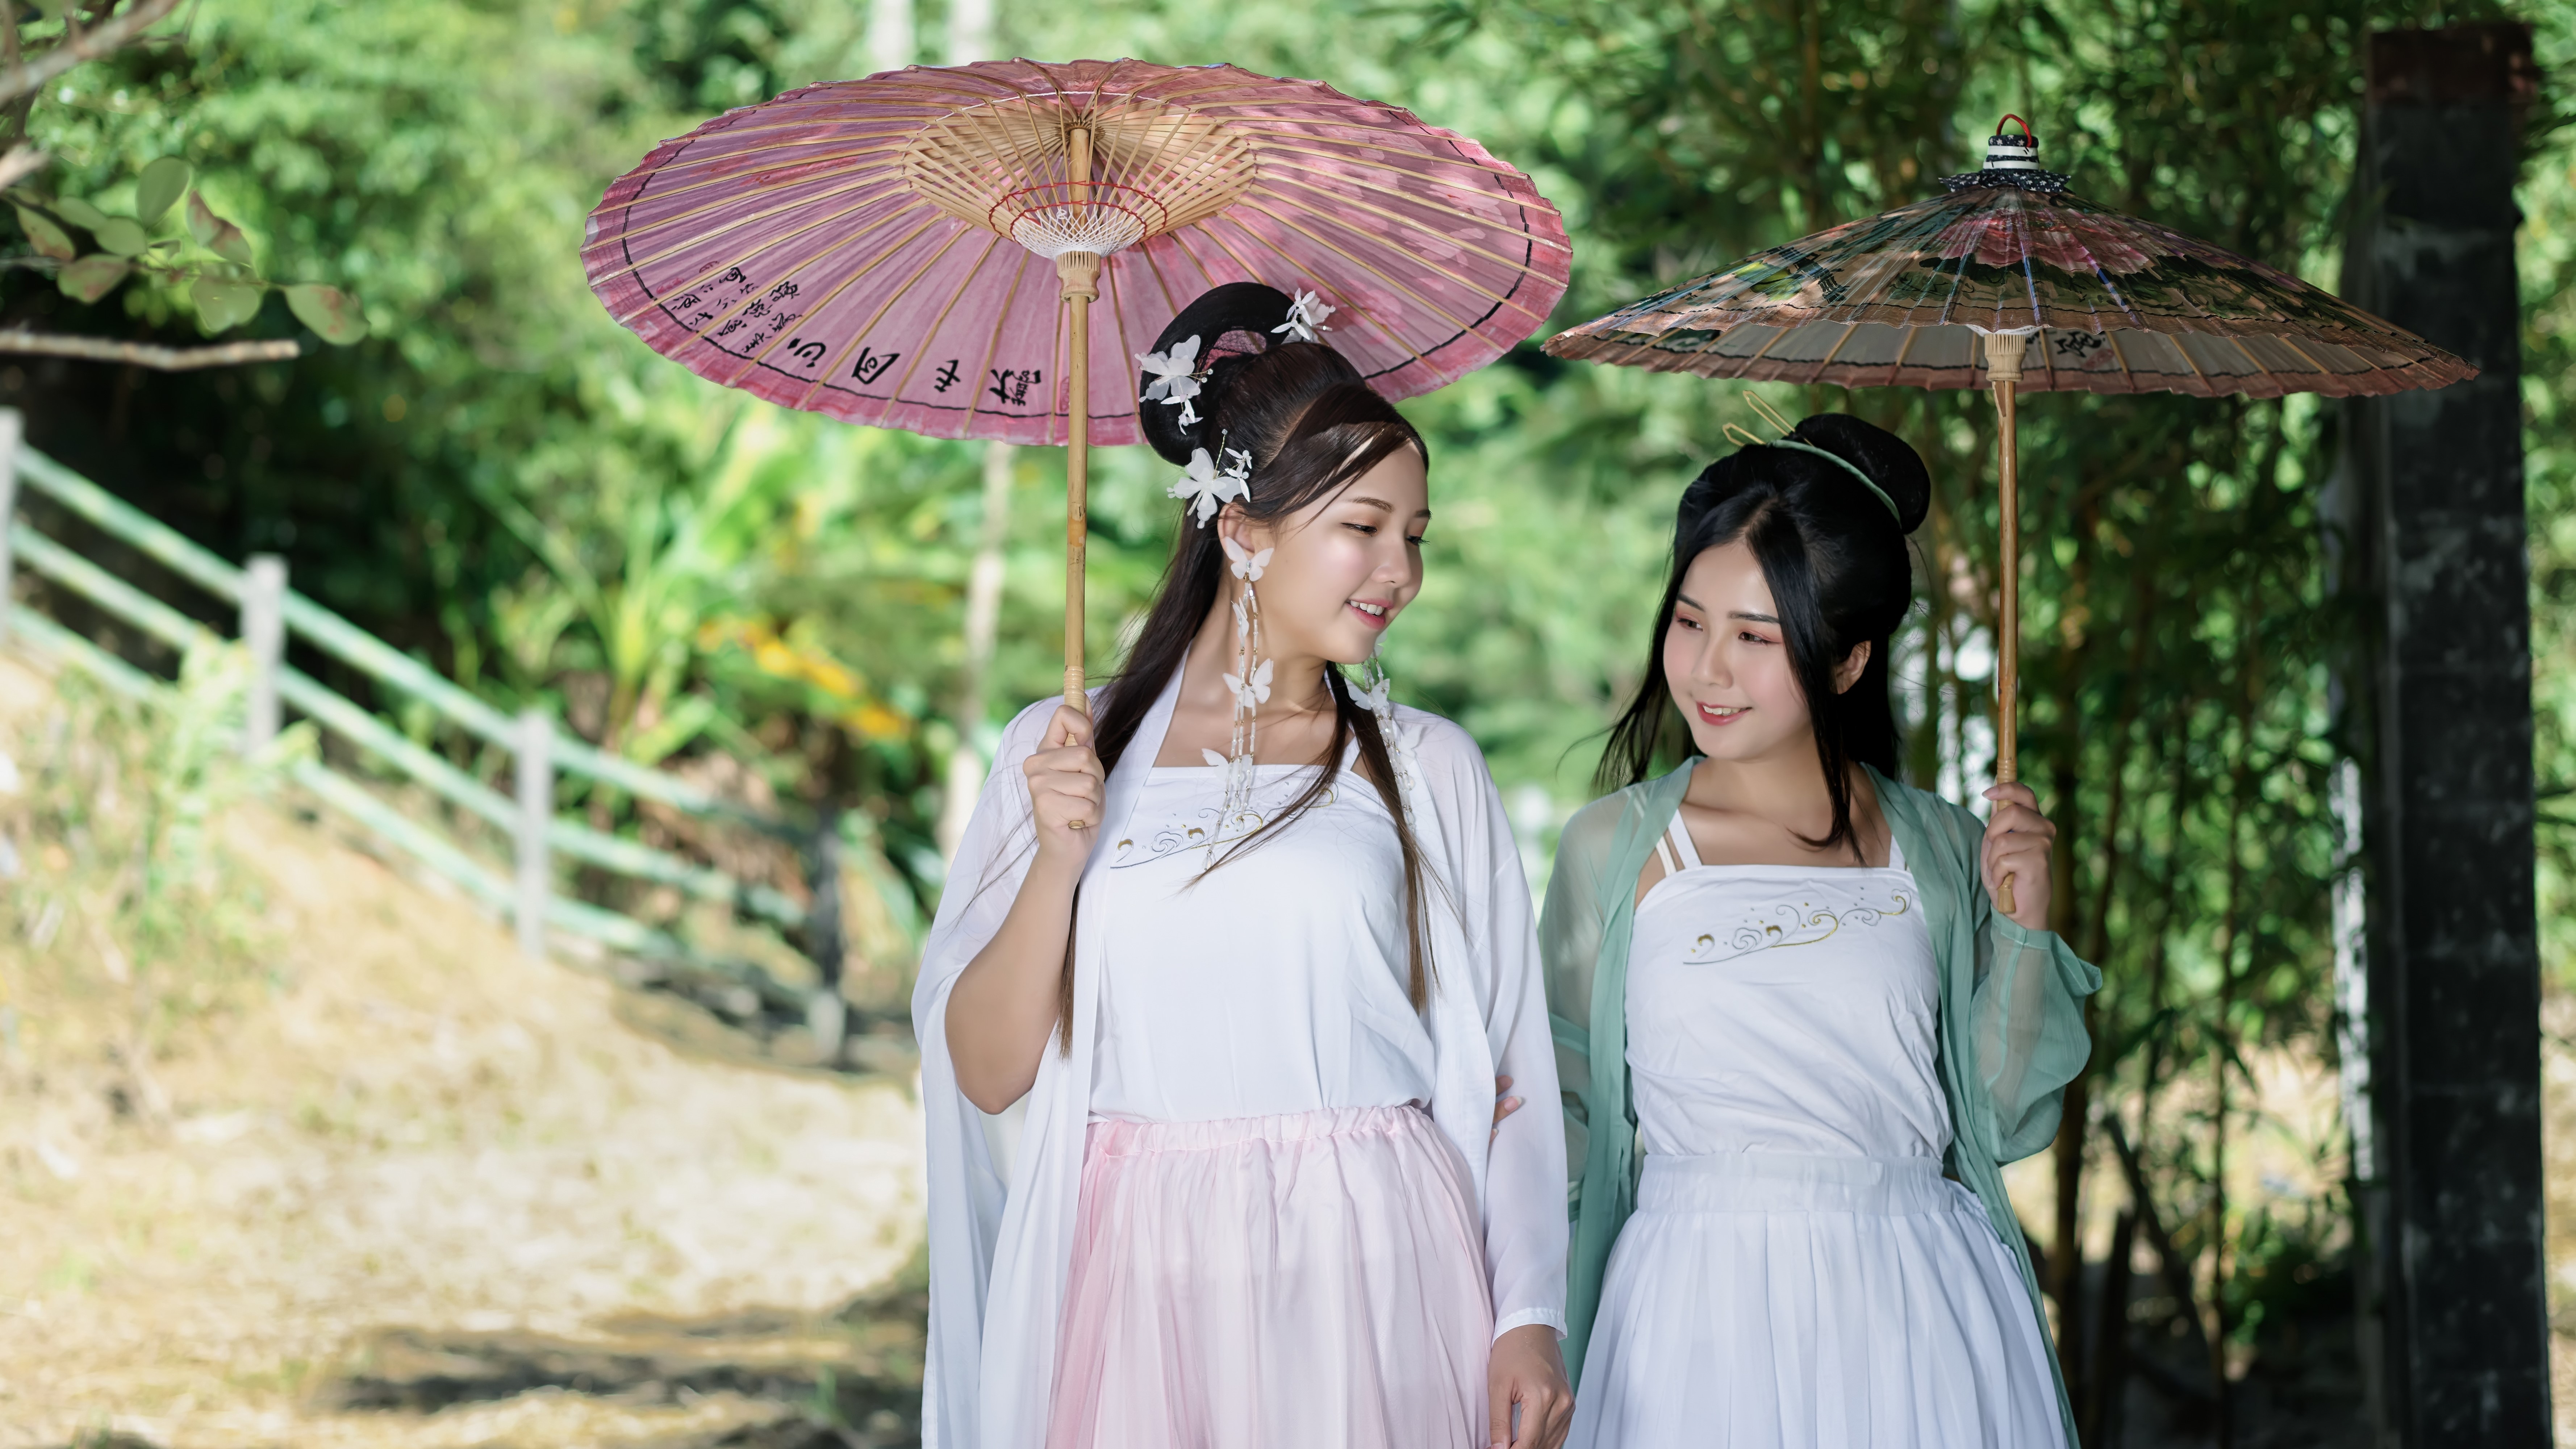
asian, girls, women, model, cute, outdoor, longhair, photograph, umbrella, pink, skin, beauty, lady, lavender, fashion, botany, dress, fashion accessory, photography, organism, fun, recreation, leisure, ceremony, happy, bridesmaid, fawn, photo shoot